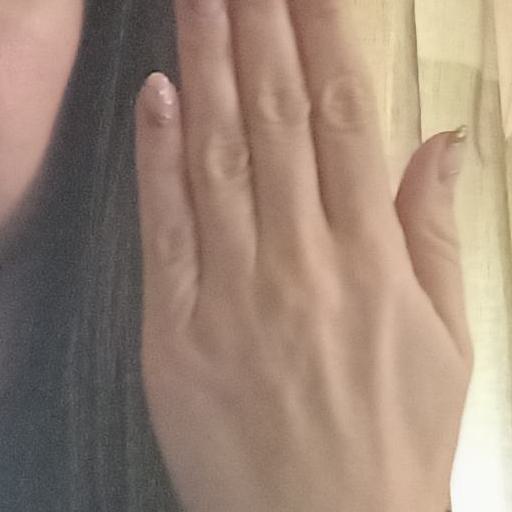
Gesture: stop_inverted